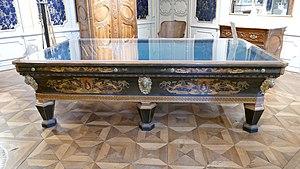
Nîmes (Gard, Languedoc, France), sur la place aux Herbes, dans l'ancien palais épiscopal, le musée du Vieux Nîmes, musée ethnographique ou des Arts et Traditions Populaires nîmois.